Marianela Pinales

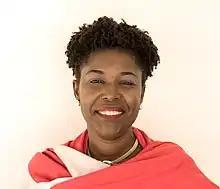

Marianela Pinales was born in the Distrito Nacional on 9 January 1972.